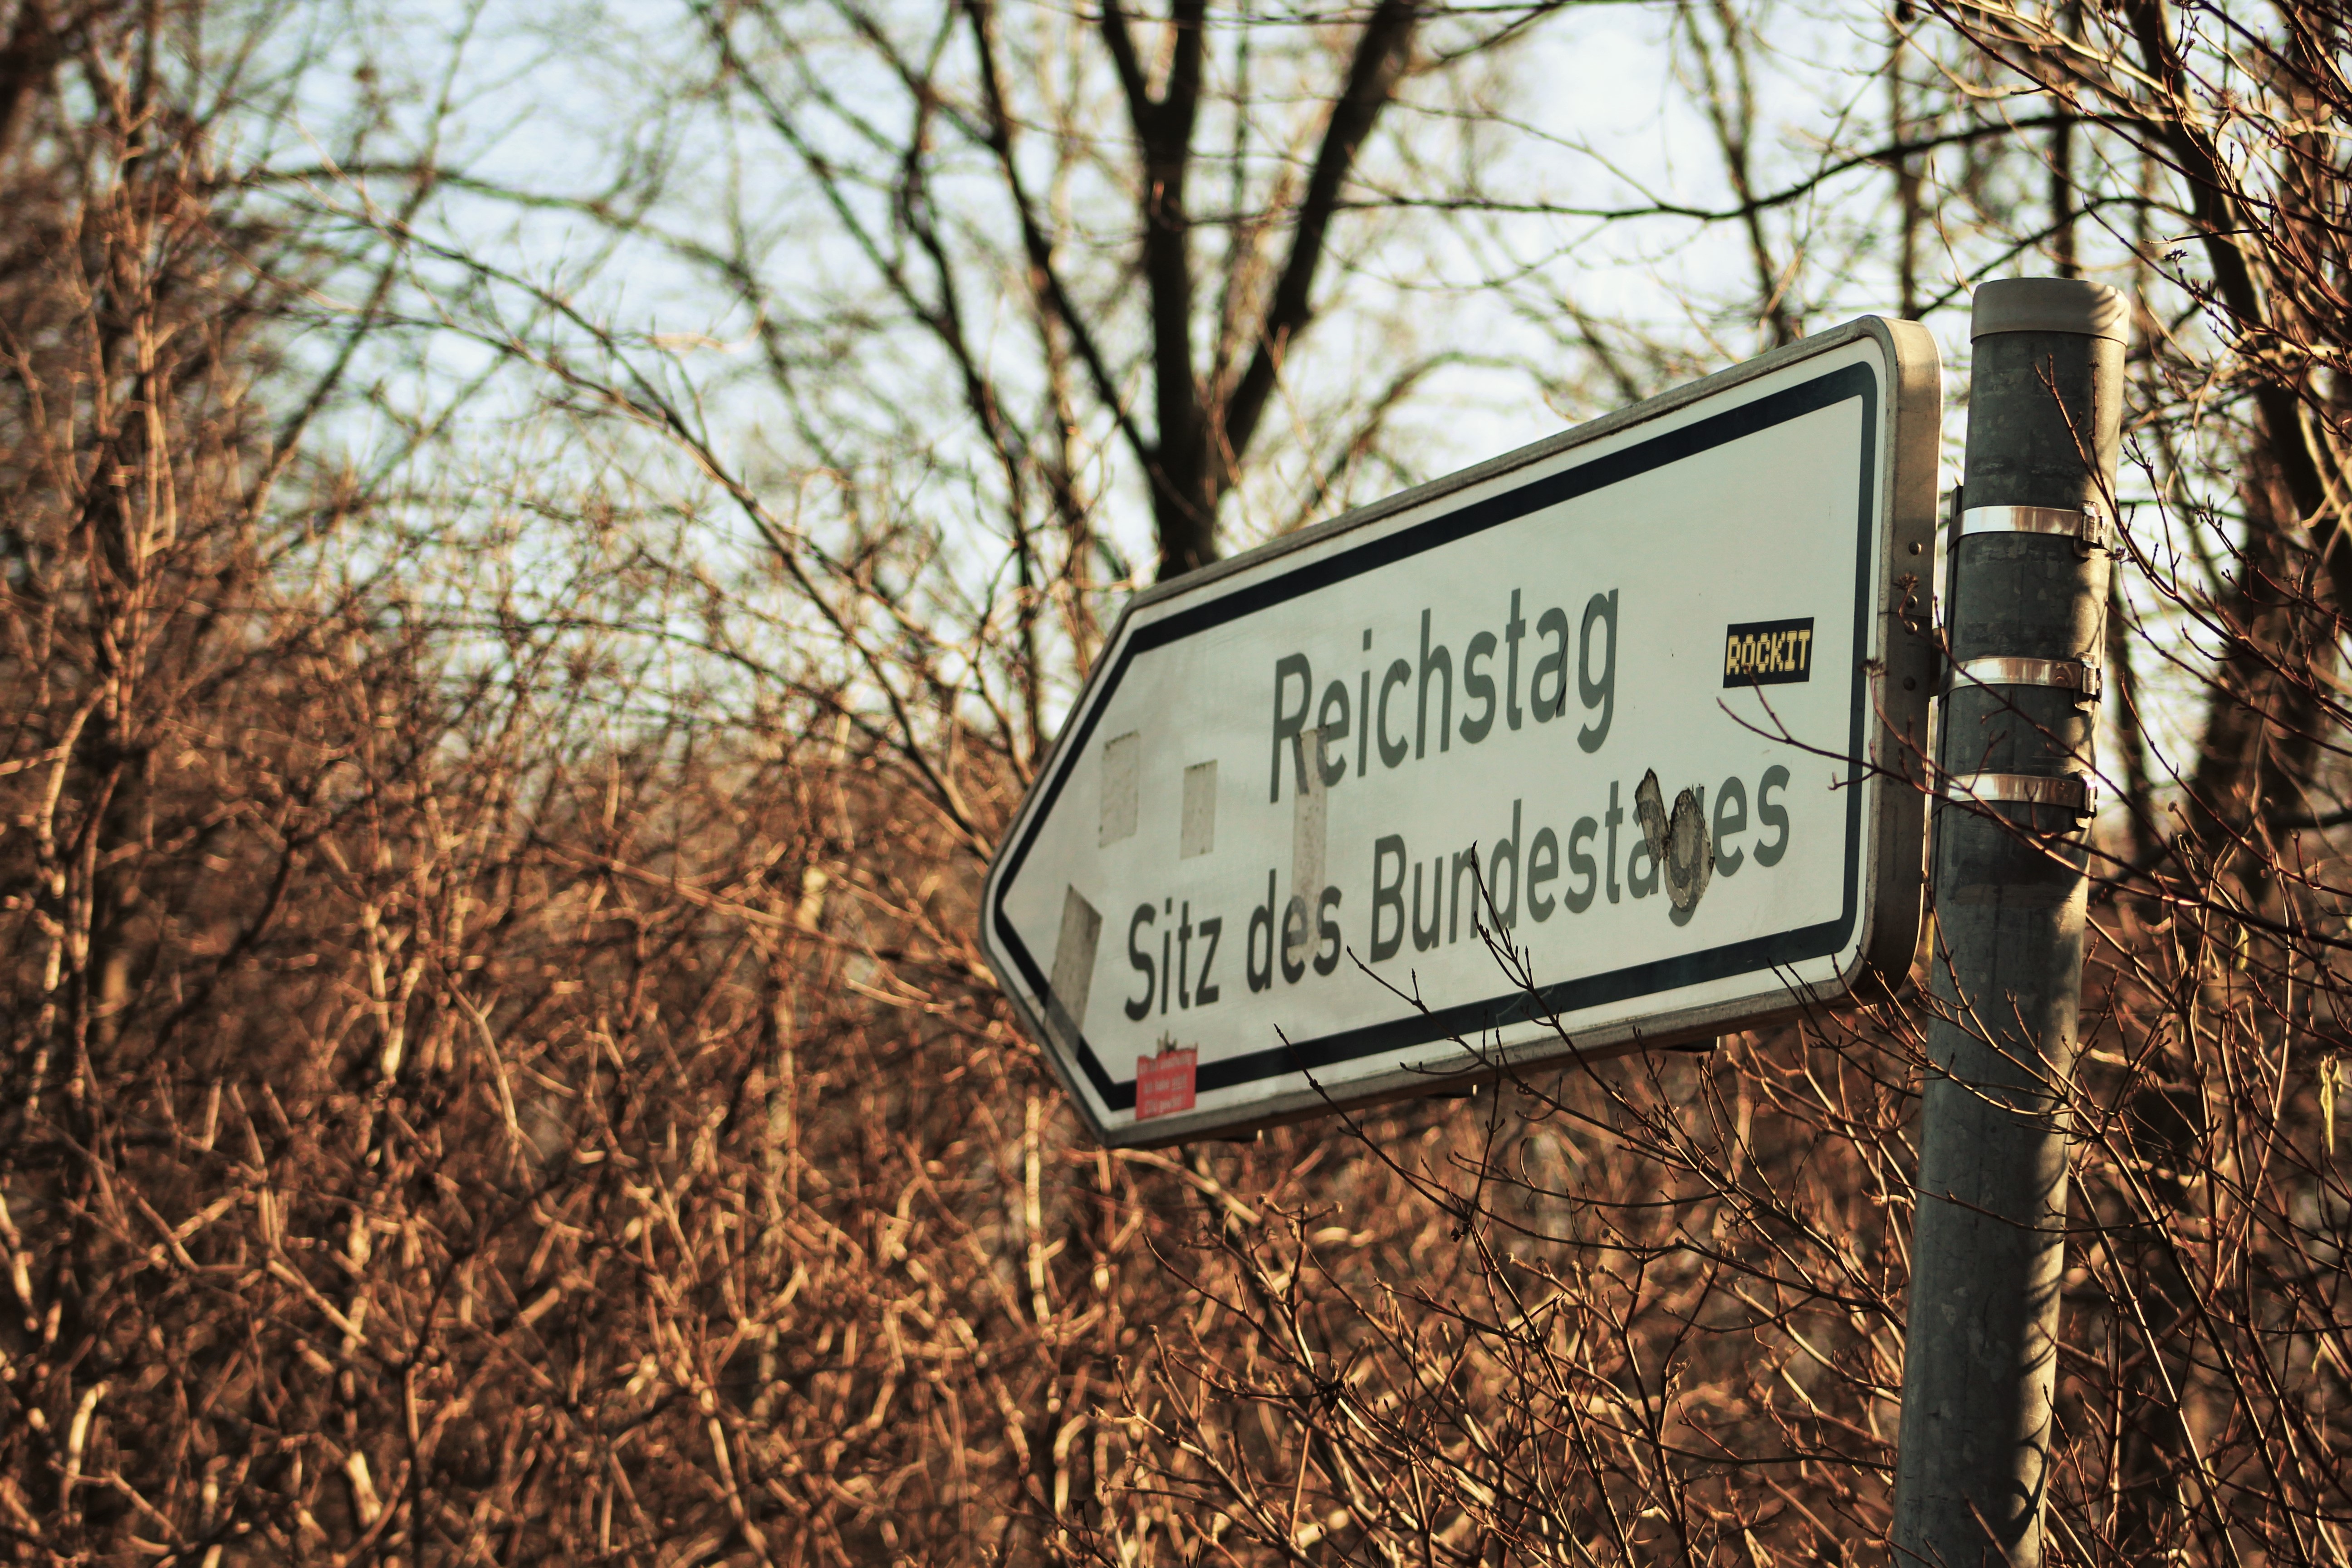
tree, forest, winter, trail, morning, sign, autumn, season, germany, berlin